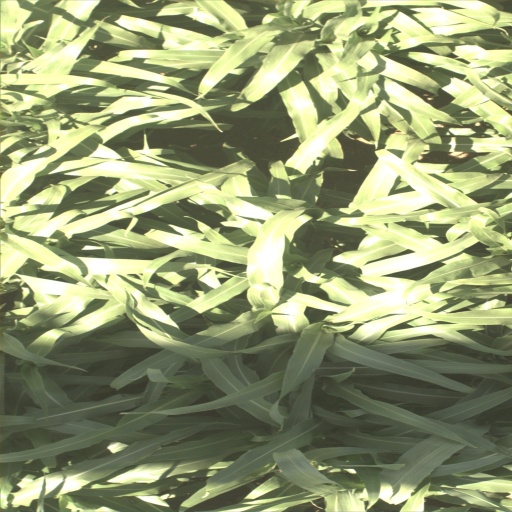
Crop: sorghum